History of political Catalanism

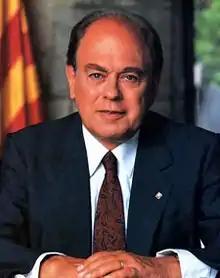
Jordi Pujol, Generalitat President (1980–2003).

In 1911, the Barcelona Provincial Council, led by Enric Prat de la Riba, revived a long-standing Catalanist demand, also part of the Solidaritat Catalana coalition's program: uniting Catalonia’s four provincial councils into a single regional entity. On October 16, the four councils jointly approved the "Bases de Mancomunitat Catalana", envisioning an assembly of all provincial deputies and a permanent eight-member council, two per province. Six weeks later, the "Bases" were submitted to Prime Minister José Canalejas, who introduced them to the Spanish Parliament as the Mancomunities Bill on May 1, 1912.